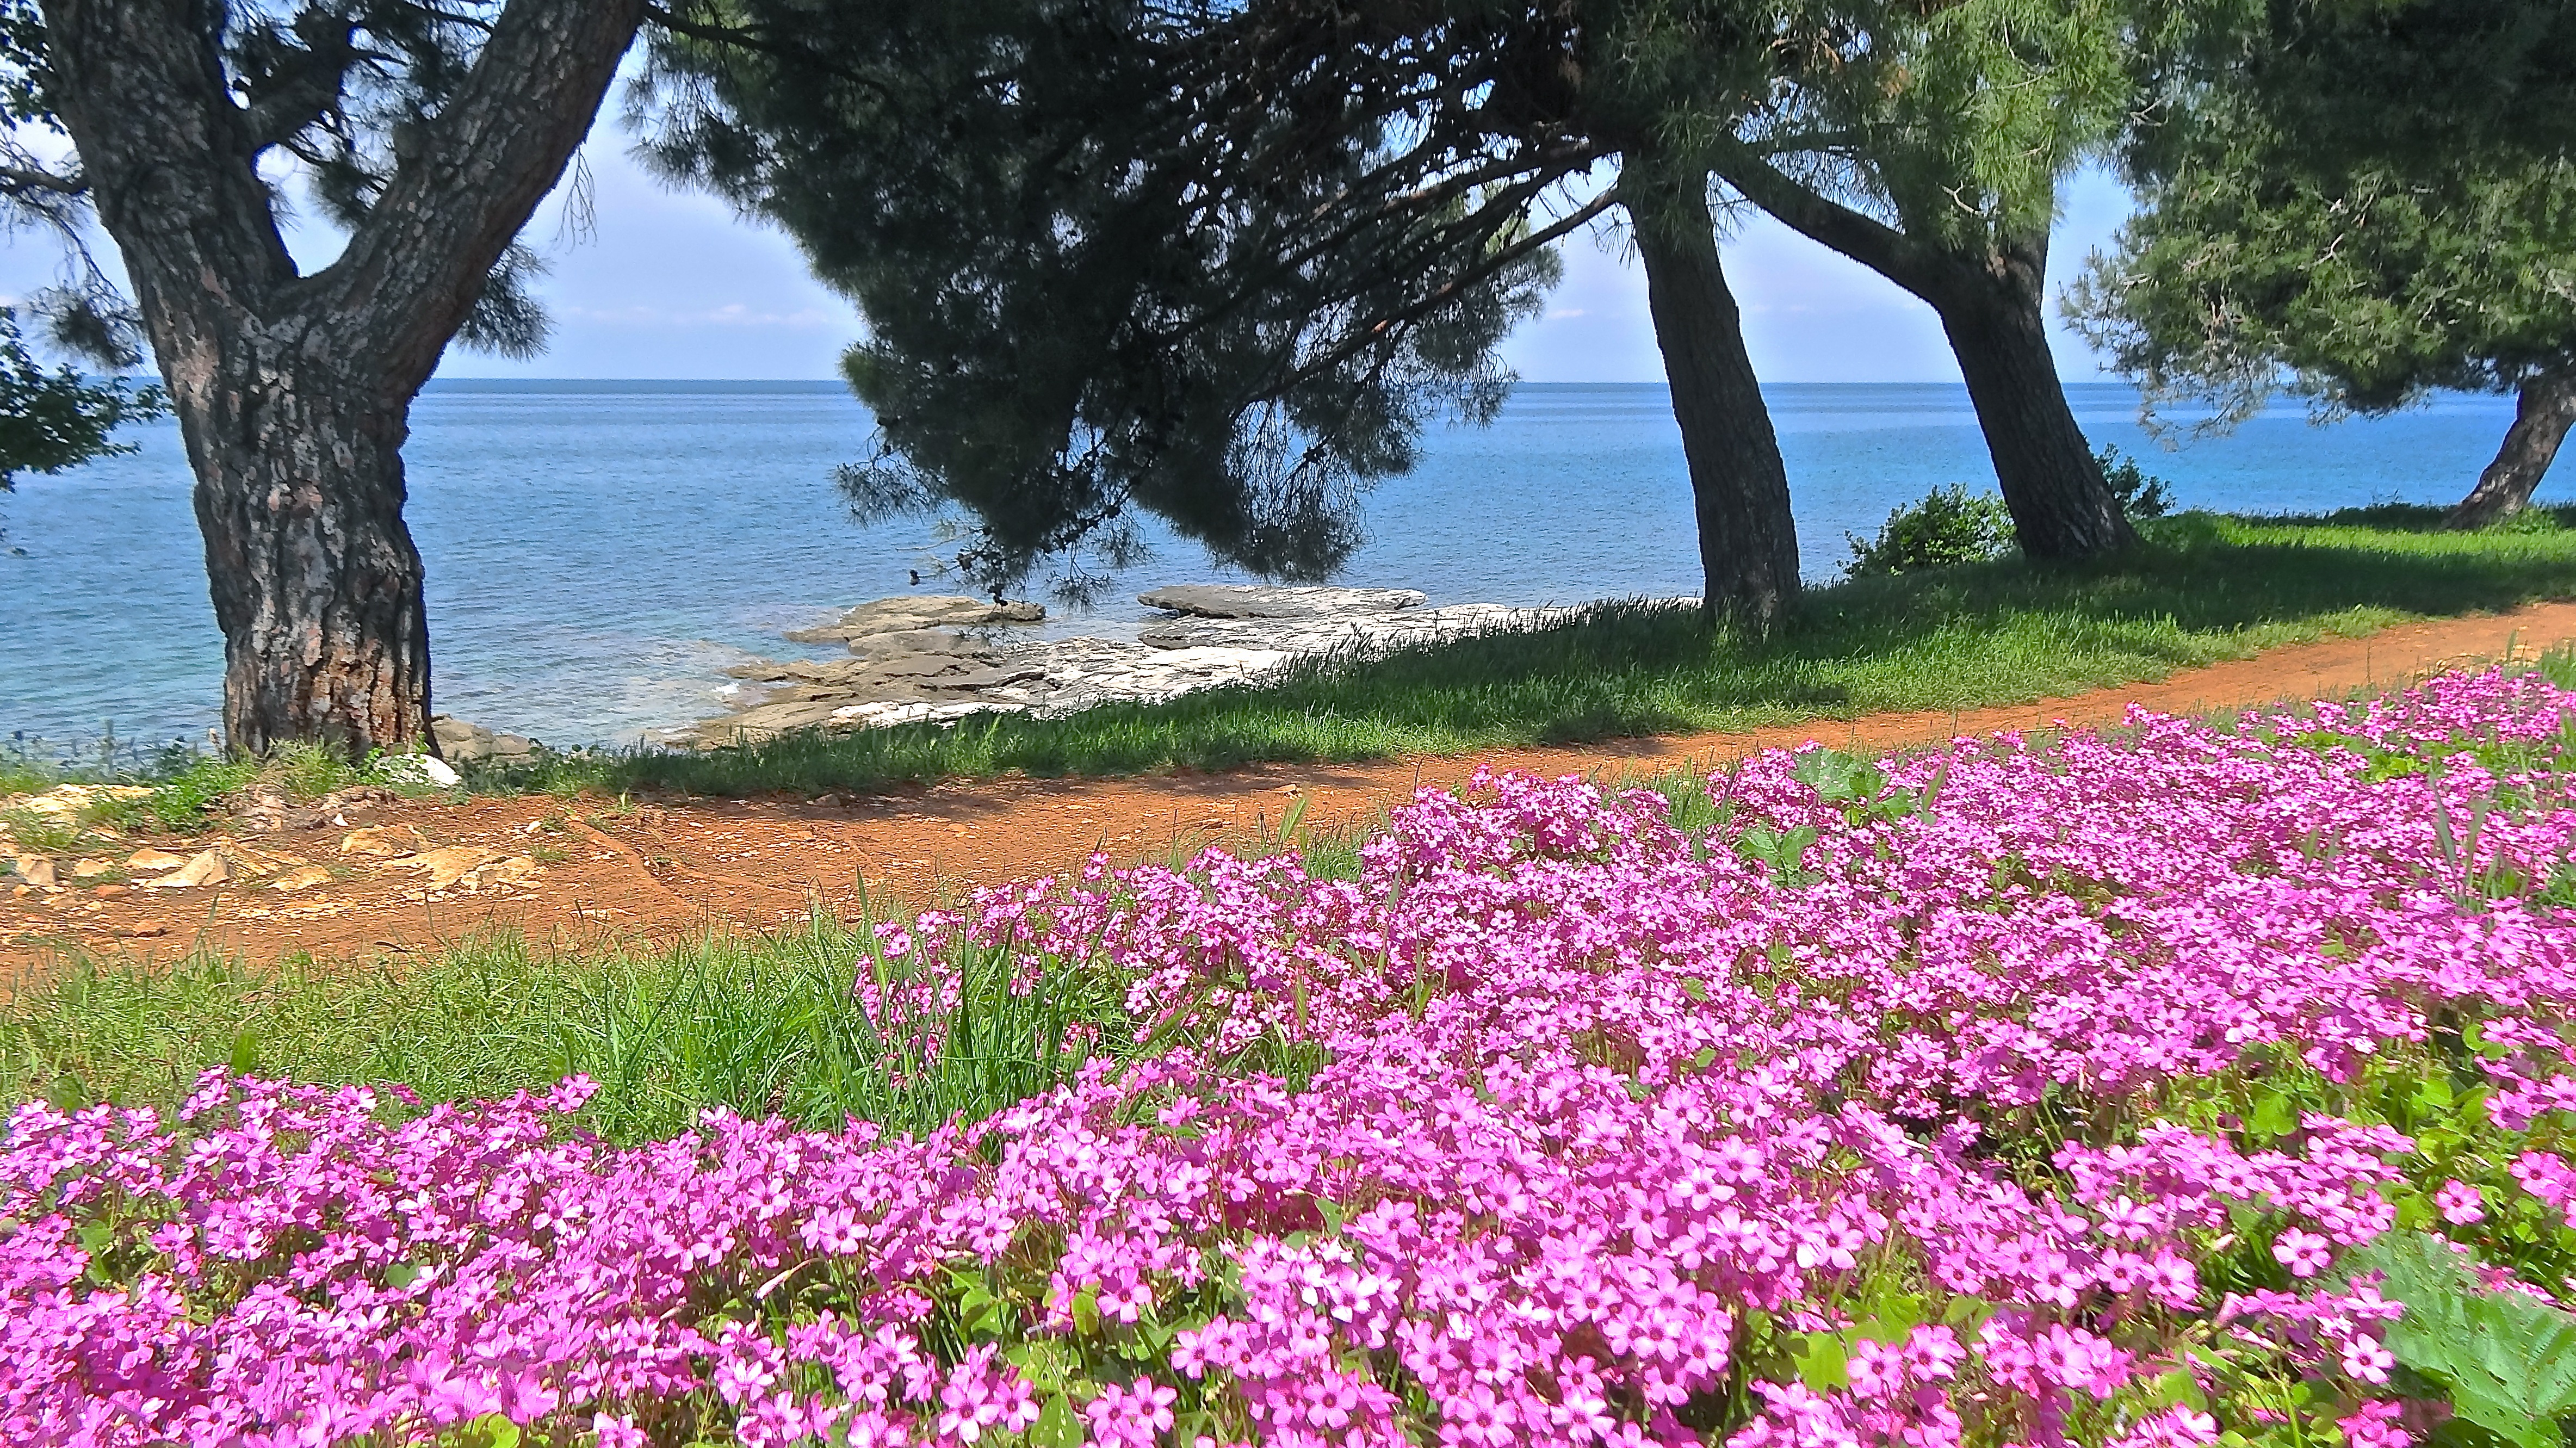
sea, tree, grass, blossom, plant, field, lawn, meadow, flower, park, flora, wildflower, croatia, grassland, shrub, woodland, habitat, ecosystem, flowering plant, adriatic sea, natural environment, woody plant, land plant